Letter box

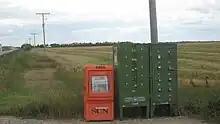
Rural Community Mail Box (CMB) Station in Canada

Home Parcel boxes are being used in Australia to facilitate the delivery of parcels ordered over the internet as the letter box declines in use due to emails. Special locking mechanisms with dynamic codes are being used to create a new lock code on every delivery, ensuring greater security from petty theft. These lock codes are accessed by the delivery company using their barcode scanner and a standard barcode or QR code.